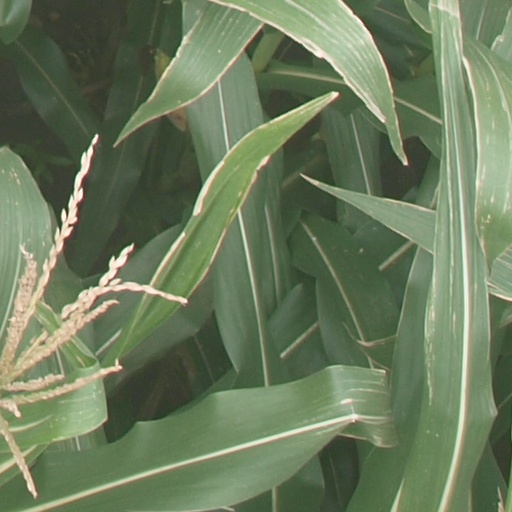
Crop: maize; corn